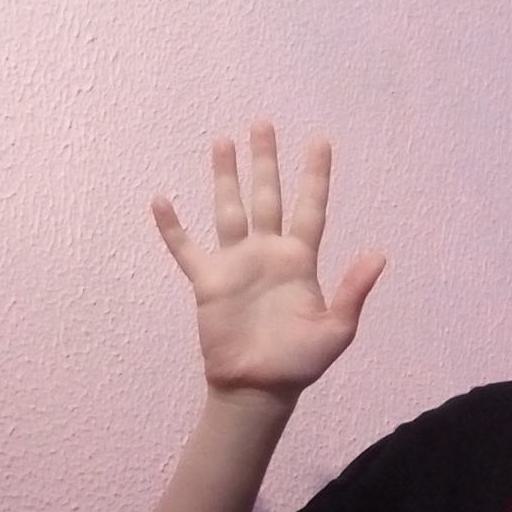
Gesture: palm